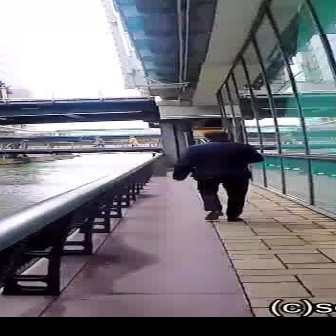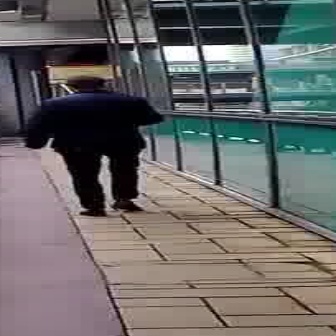
  Please identify the target specified by the bounding box [172,130,261,220] in the first image and locate it in the second image. Return the coordinates in [x_min,y_min,x_max,y_max] format.
Answer: [21,75,161,215]